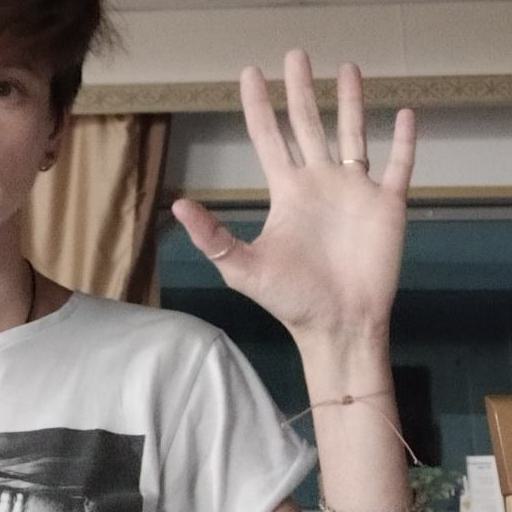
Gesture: palm